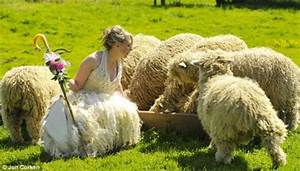
Label: sheep